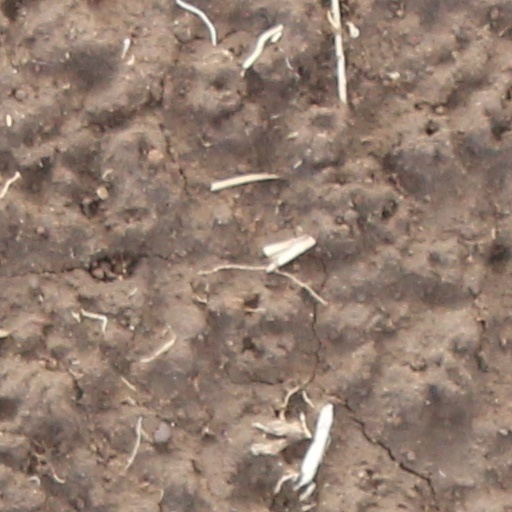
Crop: wheat